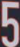
Number: 5